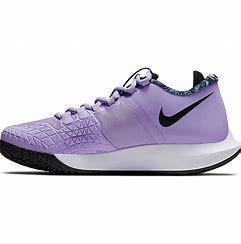
Brand: Nike
Model: Court Air Zoom Zero